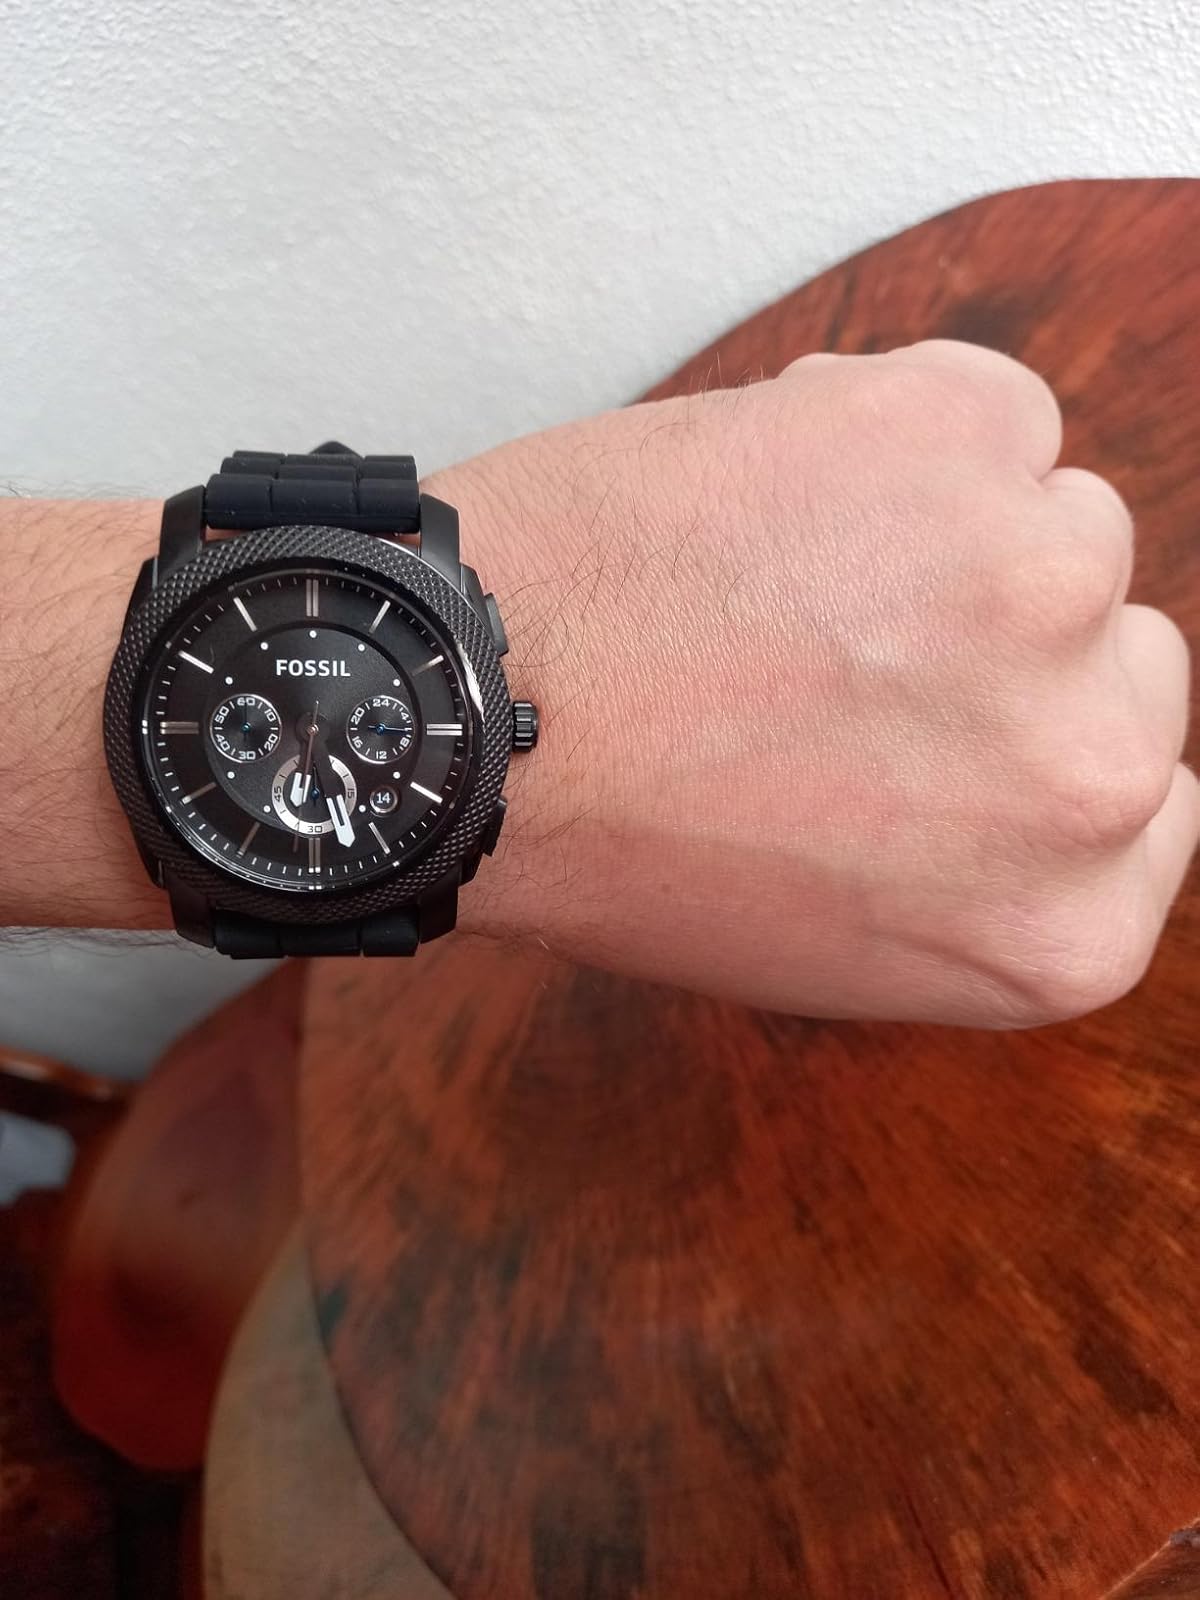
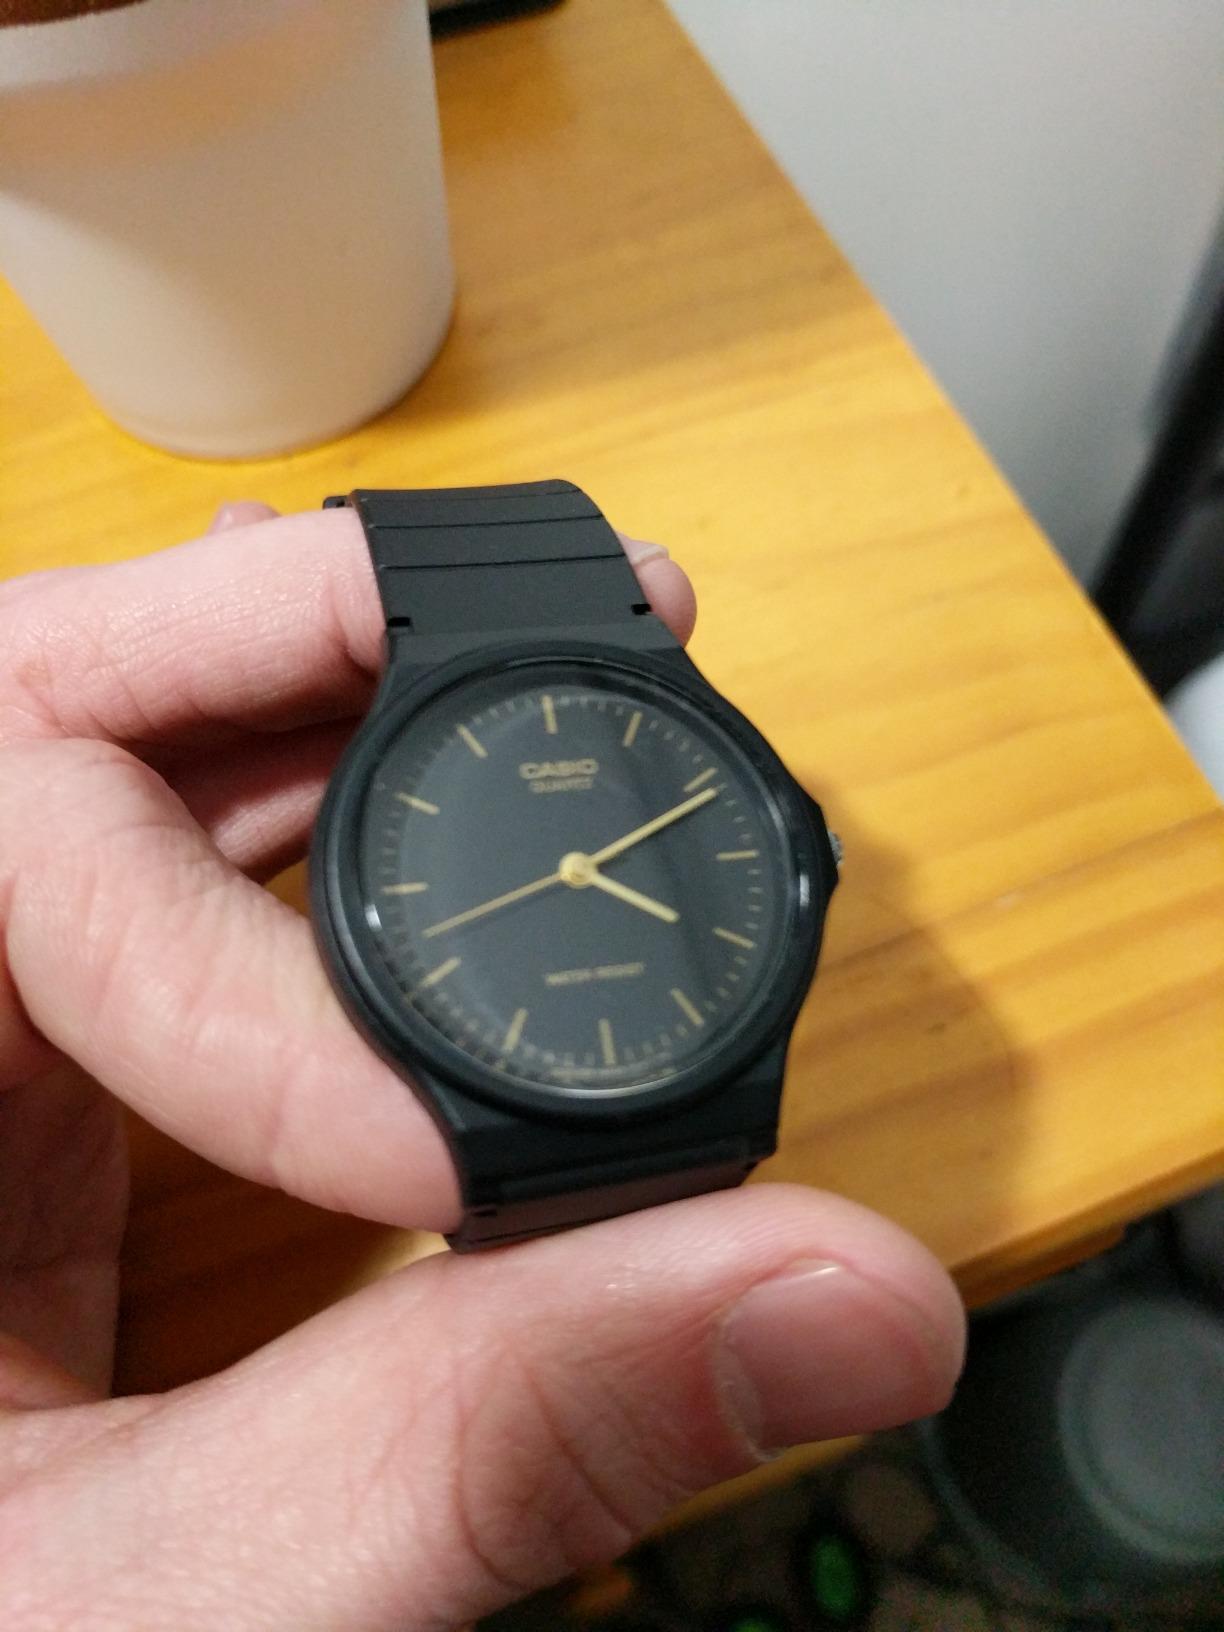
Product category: accessories_watch
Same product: no